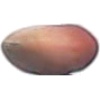
Label: hazelnut